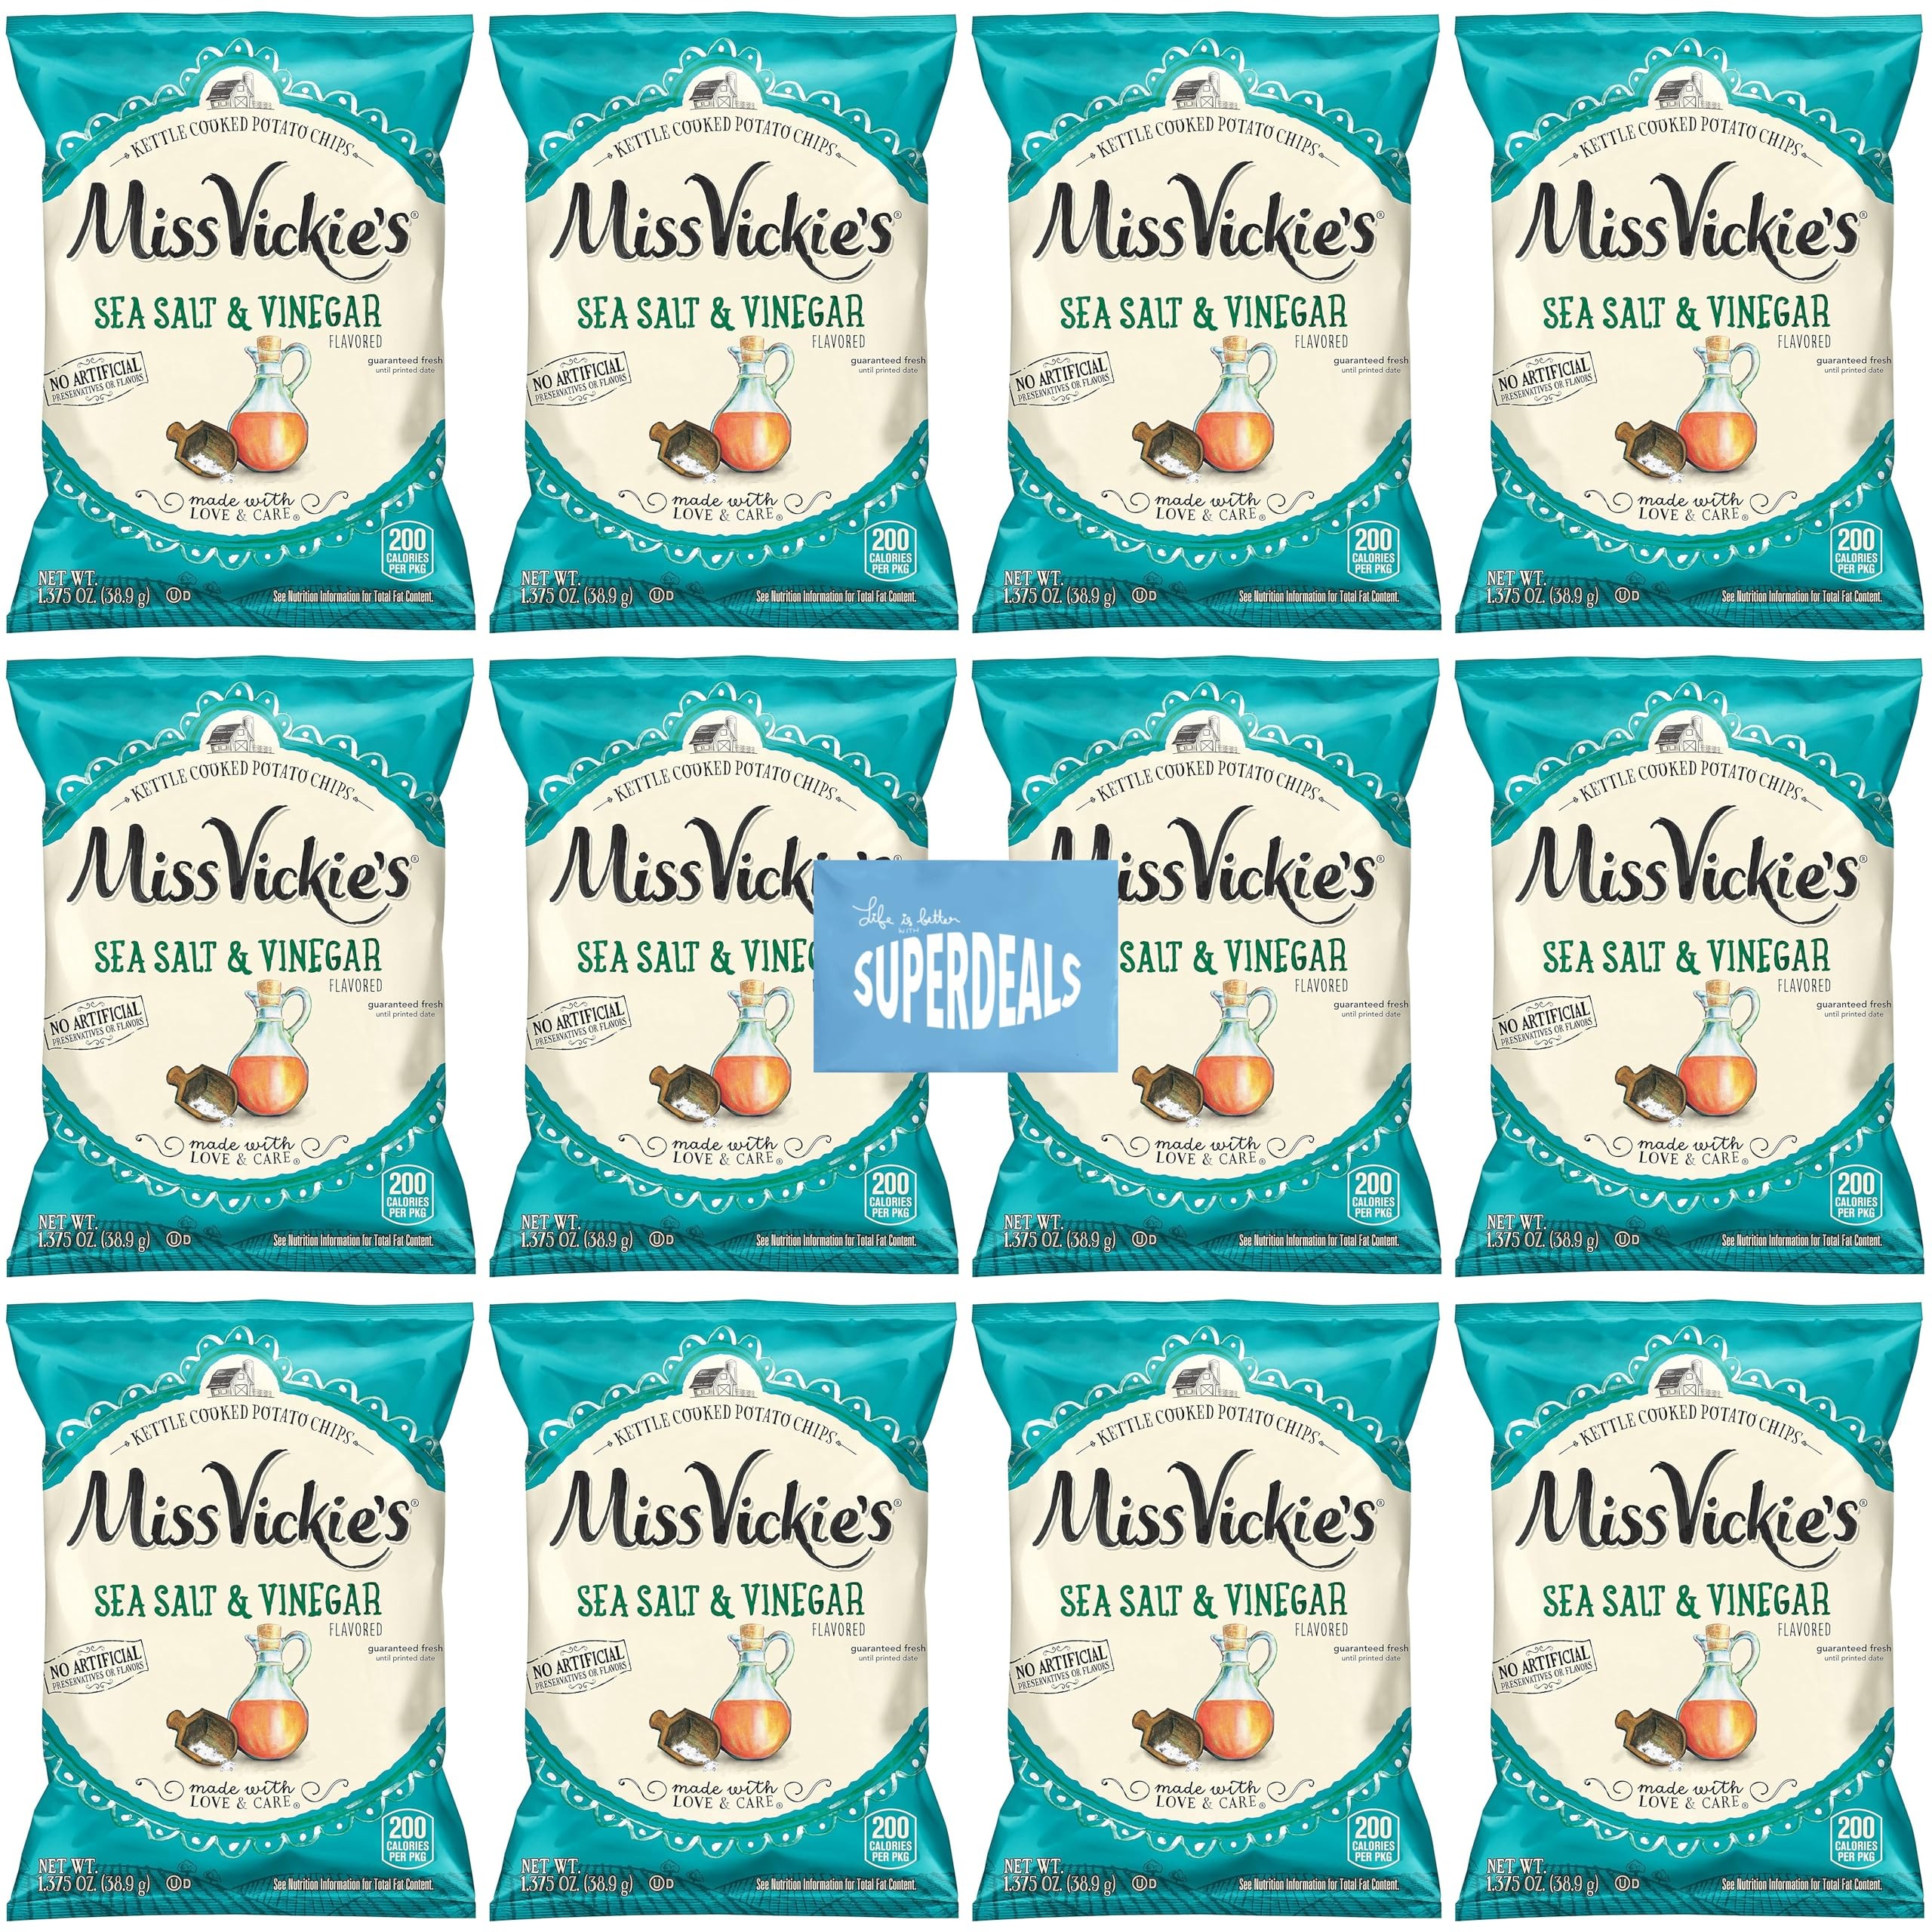
Item Name: Kettle Cooked Potato Chips by Miss Vickie's Value Pack Bundled by SUPERDEALS | 1.375 Oz Bag | Sea Salt & Vinegar | Pack of 12 with mystery bonus gift
Bullet Point 1: Rich and delicious flavor: Miss Vickie's Sea Salt & Vinegar chips are crafted with the finest ingredients to deliver a rich and flavorful taste experience. The perfect blend of sea salt and tangy vinegar creates a unique and satisfying flavor profile that you won't find in any other chip.
Bullet Point 2: Versatile snacking option: These chips are versatile and can be enjoyed as a standalone snack or paired with your favorite dips. They are perfect for parties, movie nights, or just a casual afternoon snack.
Bullet Point 3: Quality ingredients: Miss Vickie's is committed to using only the finest ingredients in their products. Their Sea Salt & Vinegar chips are made with carefully selected potatoes and are seasoned with the highest quality sea salt and vinegar.
Bullet Point 4: Convenient packaging: The chips are packaged in convenient bags that make them easy to store and transport. Whether you're at home or on the go, these chips are a great snacking option.
Bullet Point 5: Family-friendly: Miss Vickie's Sea Salt & Vinegar chips are a family-friendly snack that everyone can enjoy. They are free from artificial flavors, colors, and preservatives, making them a safe and healthy choice for all ages.
Bullet Point 6: Enjoy the value and convenience of a pack of 12, bundled by SUPERDEALS for your snacking pleasure. Delight in the exceptional value and unparalleled convenience offered by our thoughtfully bundled snacking assortment.
Product Description: Miss Vickie's Sea Salt & Vinegar chips are a delicious and flavorful snack option. Made with carefully selected potatoes and seasoned with a perfect blend of sea salt and tangy vinegar, these chips offer a unique and satisfying taste experience. The crispy texture and bold flavor make them an ideal choice for those who enjoy a savory and tangy snack. Whether you're enjoying them on their own or pairing them with your favorite dip, Miss Vickie's Sea Salt & Vinegar chips are sure to satisfy your cravings. The result is a perfectly crispy chip with a satisfying crunch that will keep you coming back for more. Each chip is seasoned with just the right amount of salt, enhancing the natural flavors of the potatoes.
Value: 16.5
Unit: Ounce

Price: 21.99